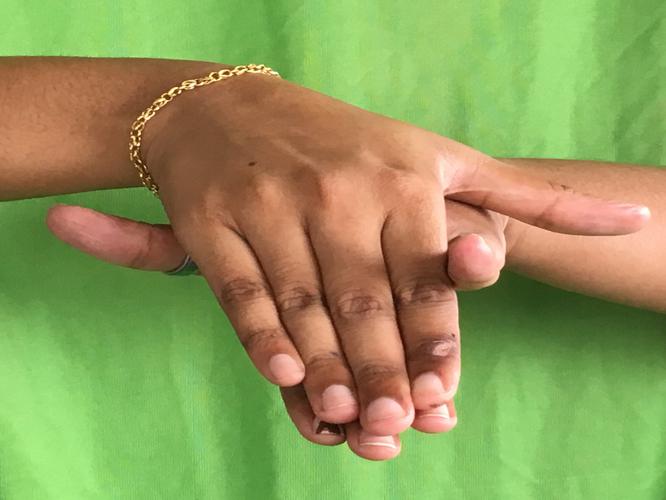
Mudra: Matsya
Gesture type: double_hand